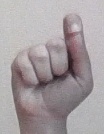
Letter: fa